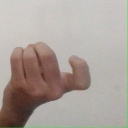
अक्षर: ज